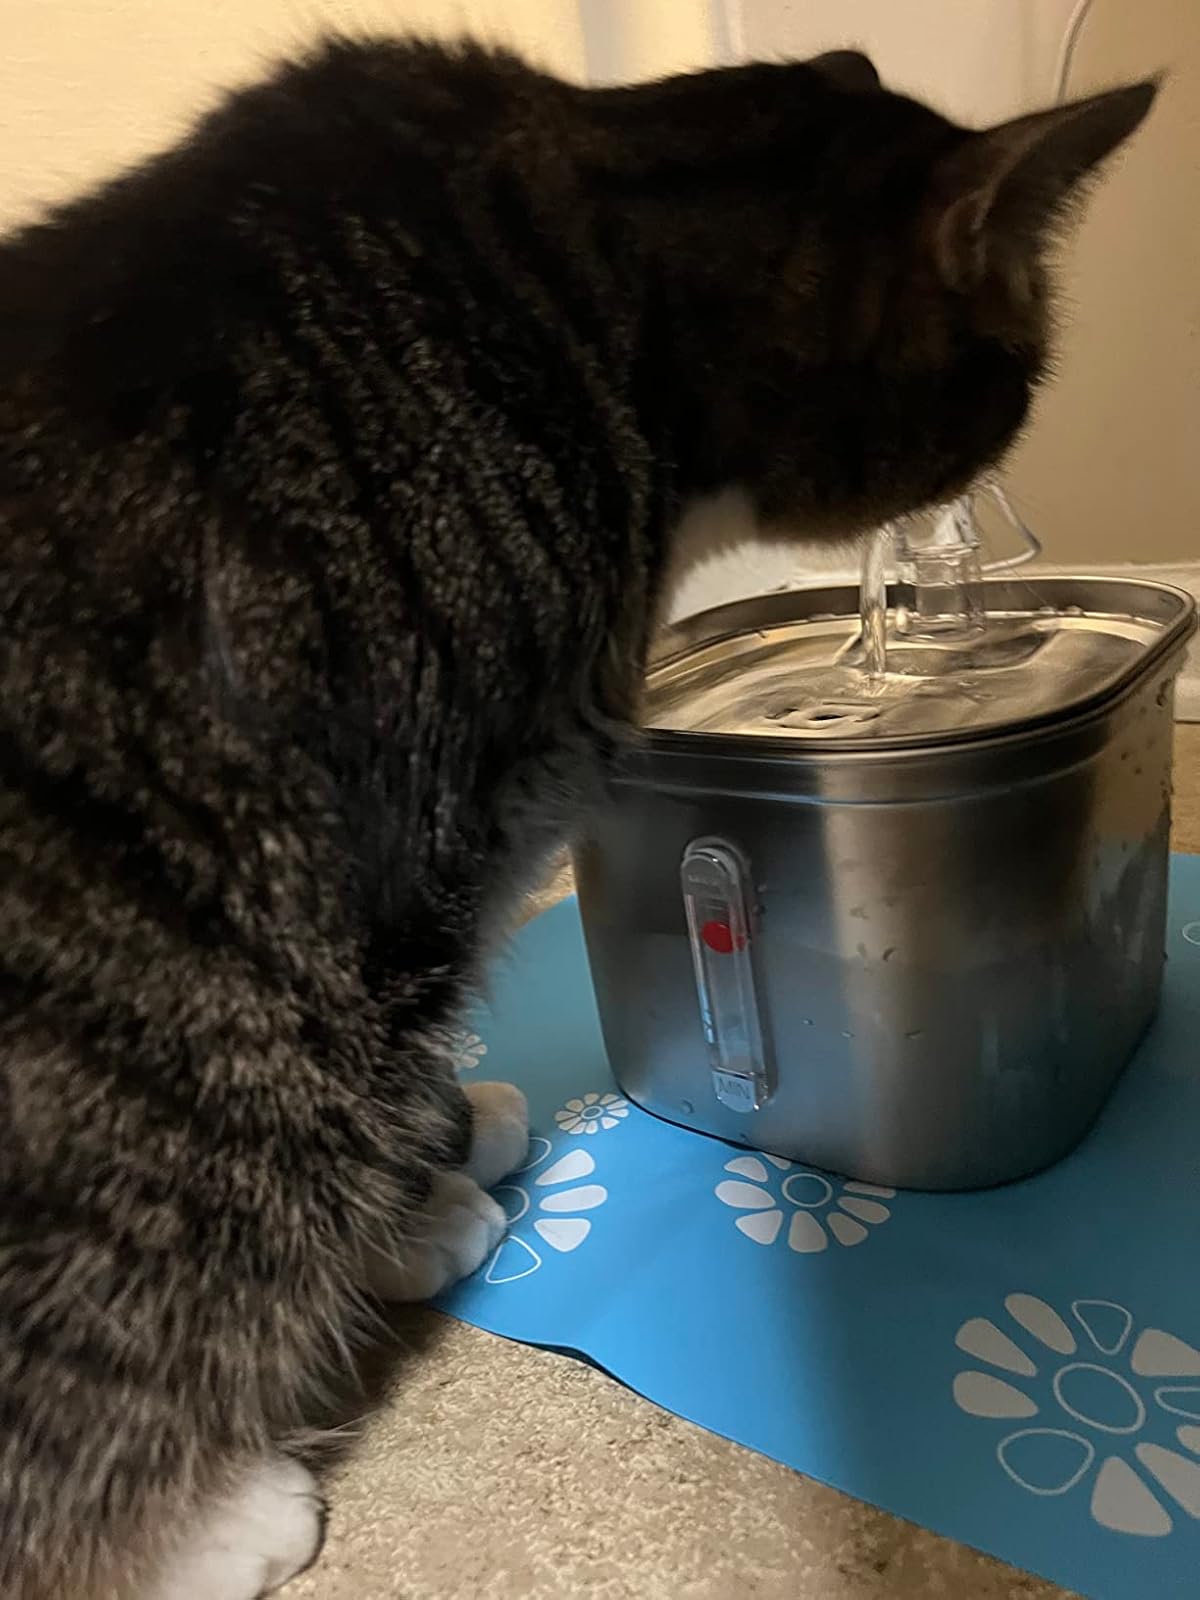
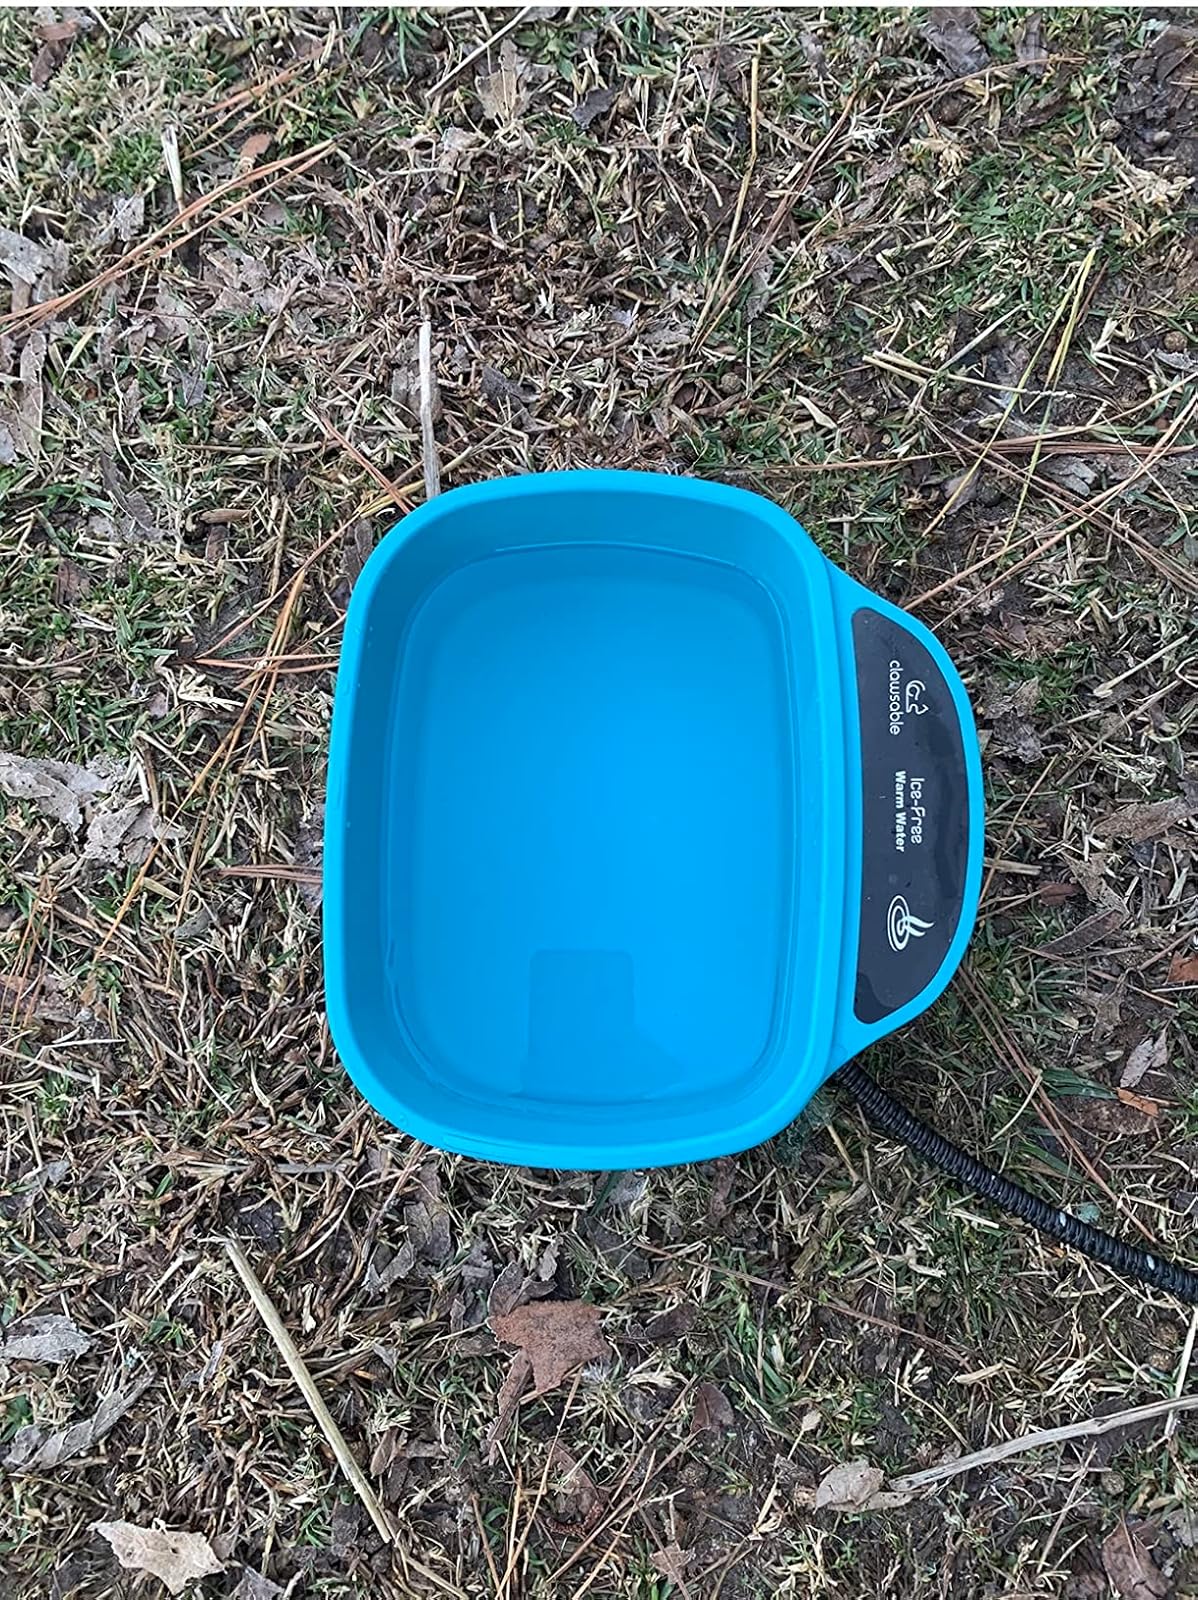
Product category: items_bowl
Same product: no